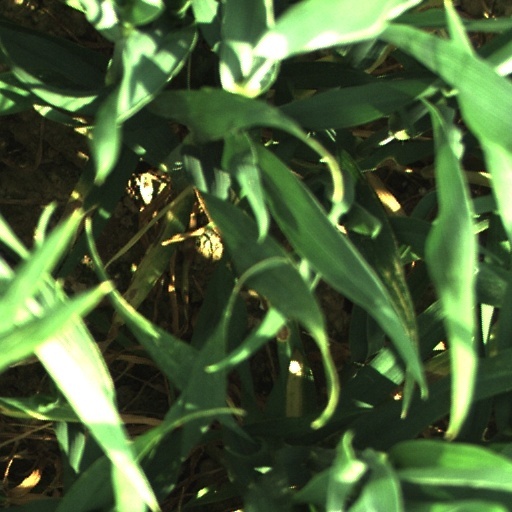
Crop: wheat